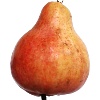
Label: Pear Red 1